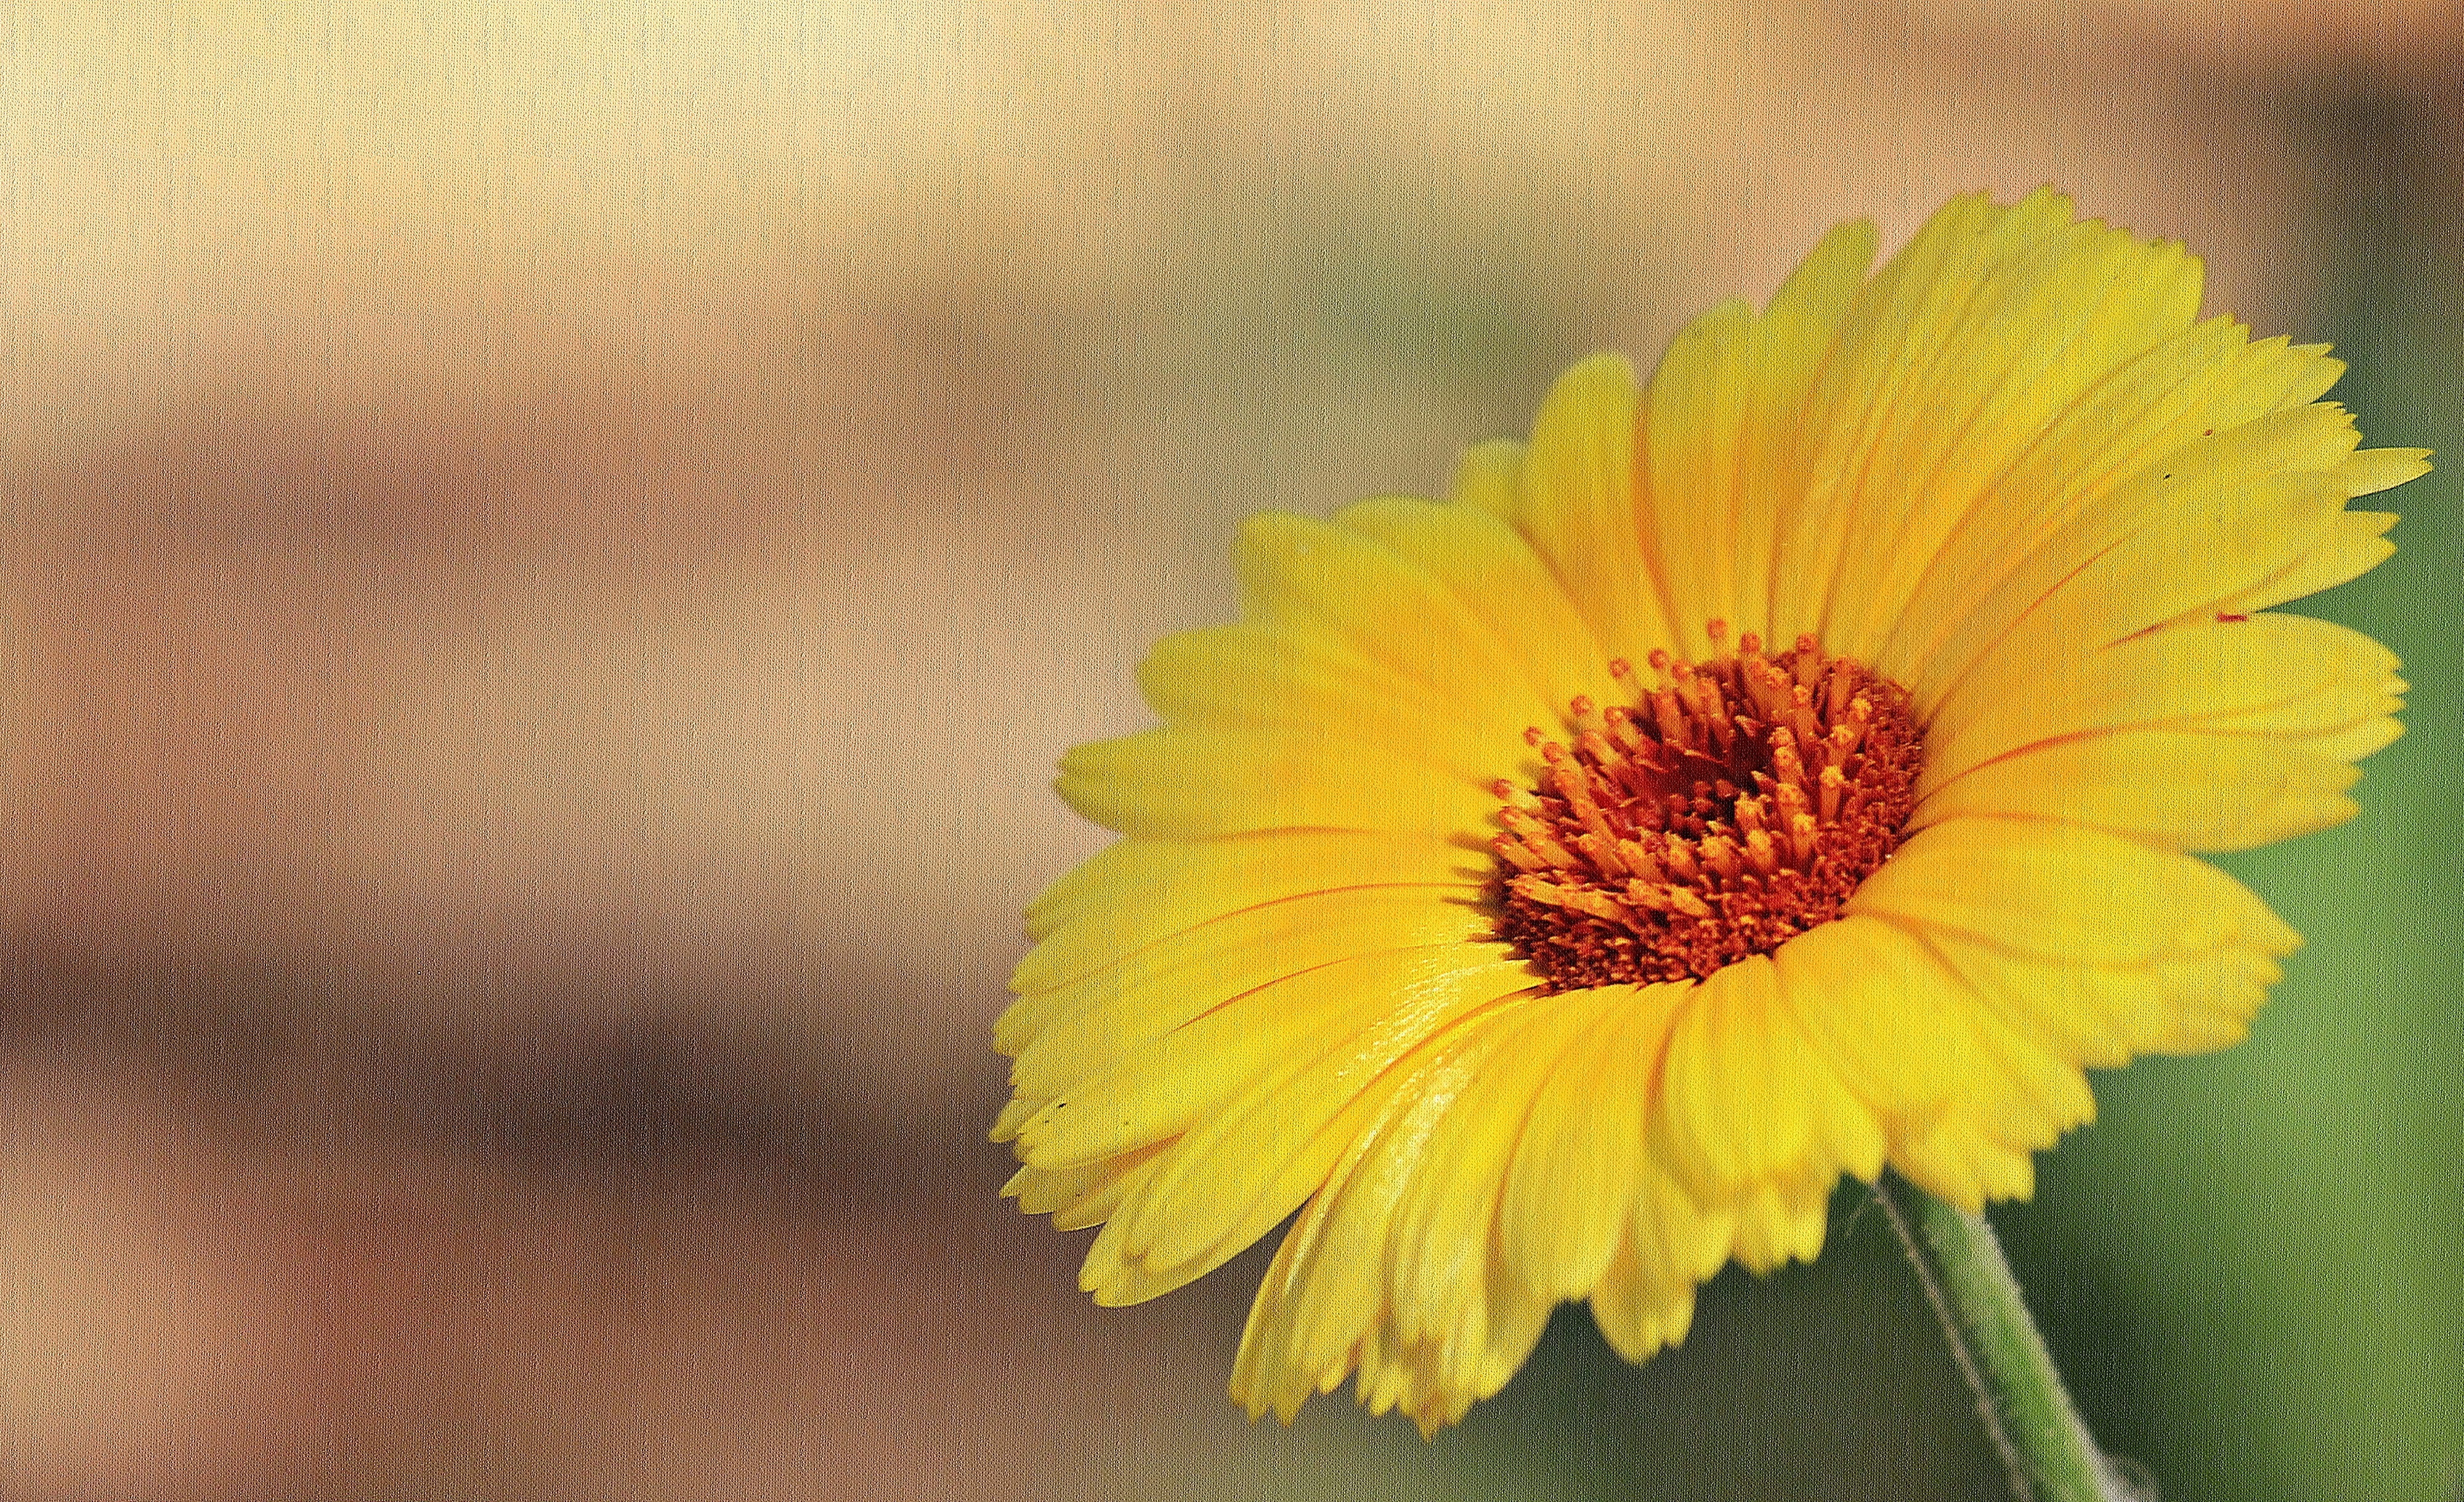
nature, blossom, plant, photography, leaf, flower, petal, bloom, summer, botany, yellow, flora, map, yellow flower, wildflower, close up, floral greeting, postcard, greeting card, marguerite, macro photography, flowering plant, daisy family, yellow marguerites, plant stem, land plant